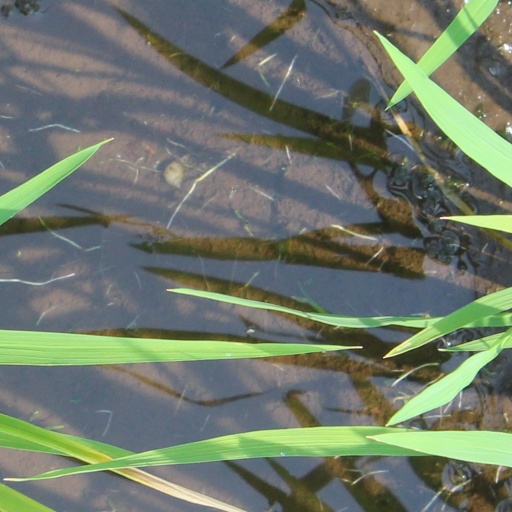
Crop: rice